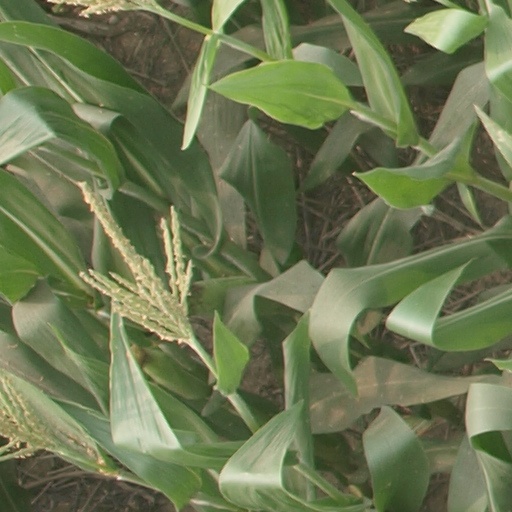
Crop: maize; corn